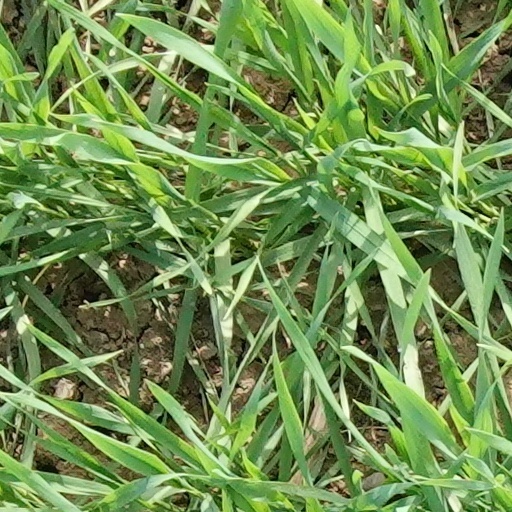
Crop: wheat